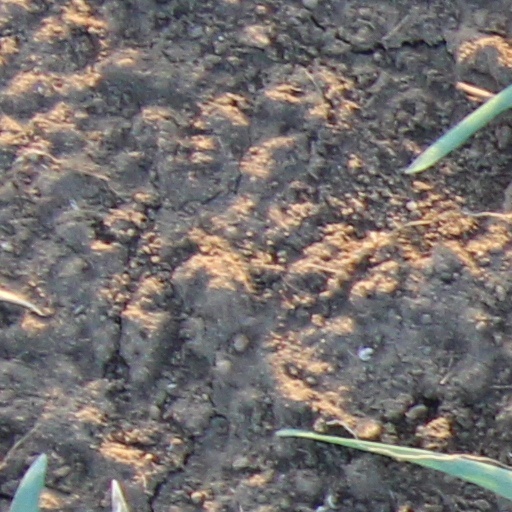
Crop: wheat